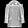
Label: Coat